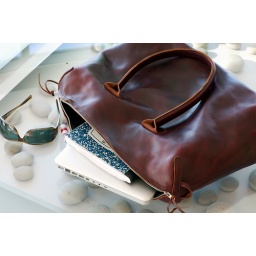
Handmade Basil Racuk Mini-Voyager Bag in brown waxed cow leather